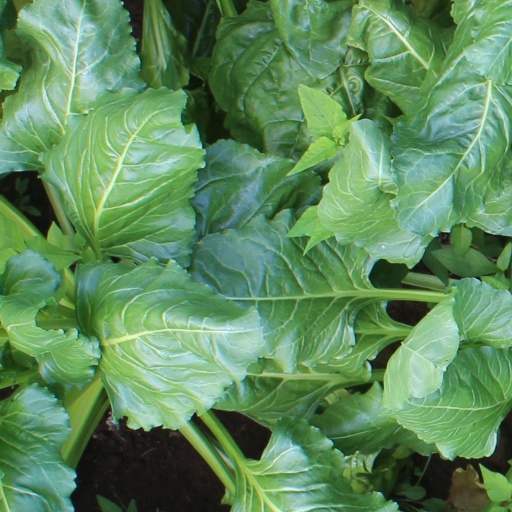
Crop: sugar beet